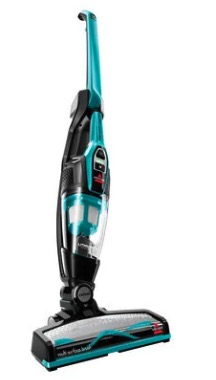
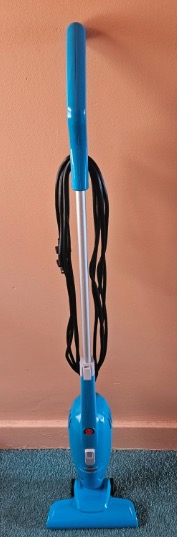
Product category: items_vacuum
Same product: no